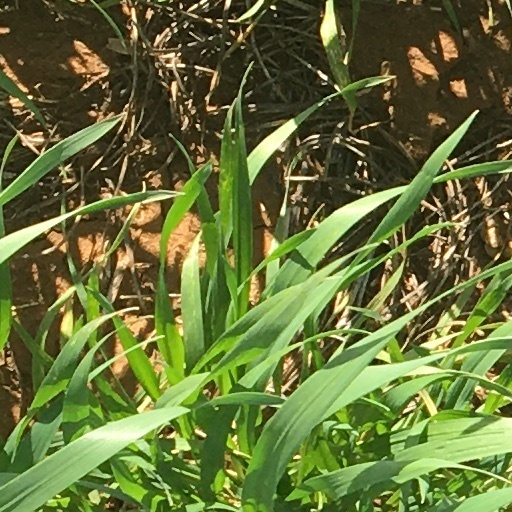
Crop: wheat